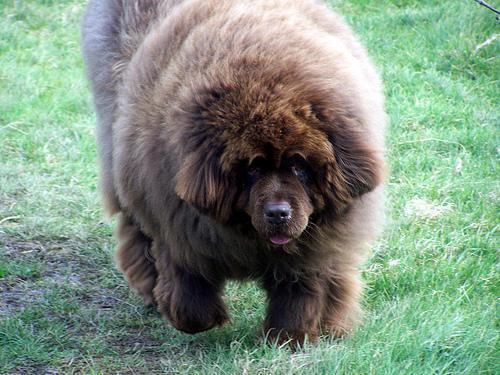
newfoundland